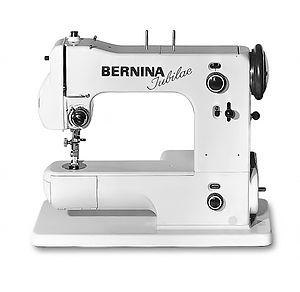
Le piz Bernina, ou anciennement Monte Rosso di Scerscen en italien, est un sommet des Alpes, situé en Suisse, dans le canton des Grisons. Avec ses 4 049 m d'altitude, il est le point culminant de la chaîne de la Bernina et de toutes les Alpes orientales, dont il est le seul sommet de plus de 4 000 mètres. La frontière avec l'Italie passe en contrebas du sommet, sur la Punta Perrucchetti également appelée la Spedla.
Bernina International AG est une entreprise des domaines de la couture et de la broderie. La société a été fondée en 1893 à Steckborn, en Suisse. La société vend aujourd’hui plusieurs types de produits, dont des machines à coudre ou à broder, des surjeteuses et des logiciels de conception de broderies.